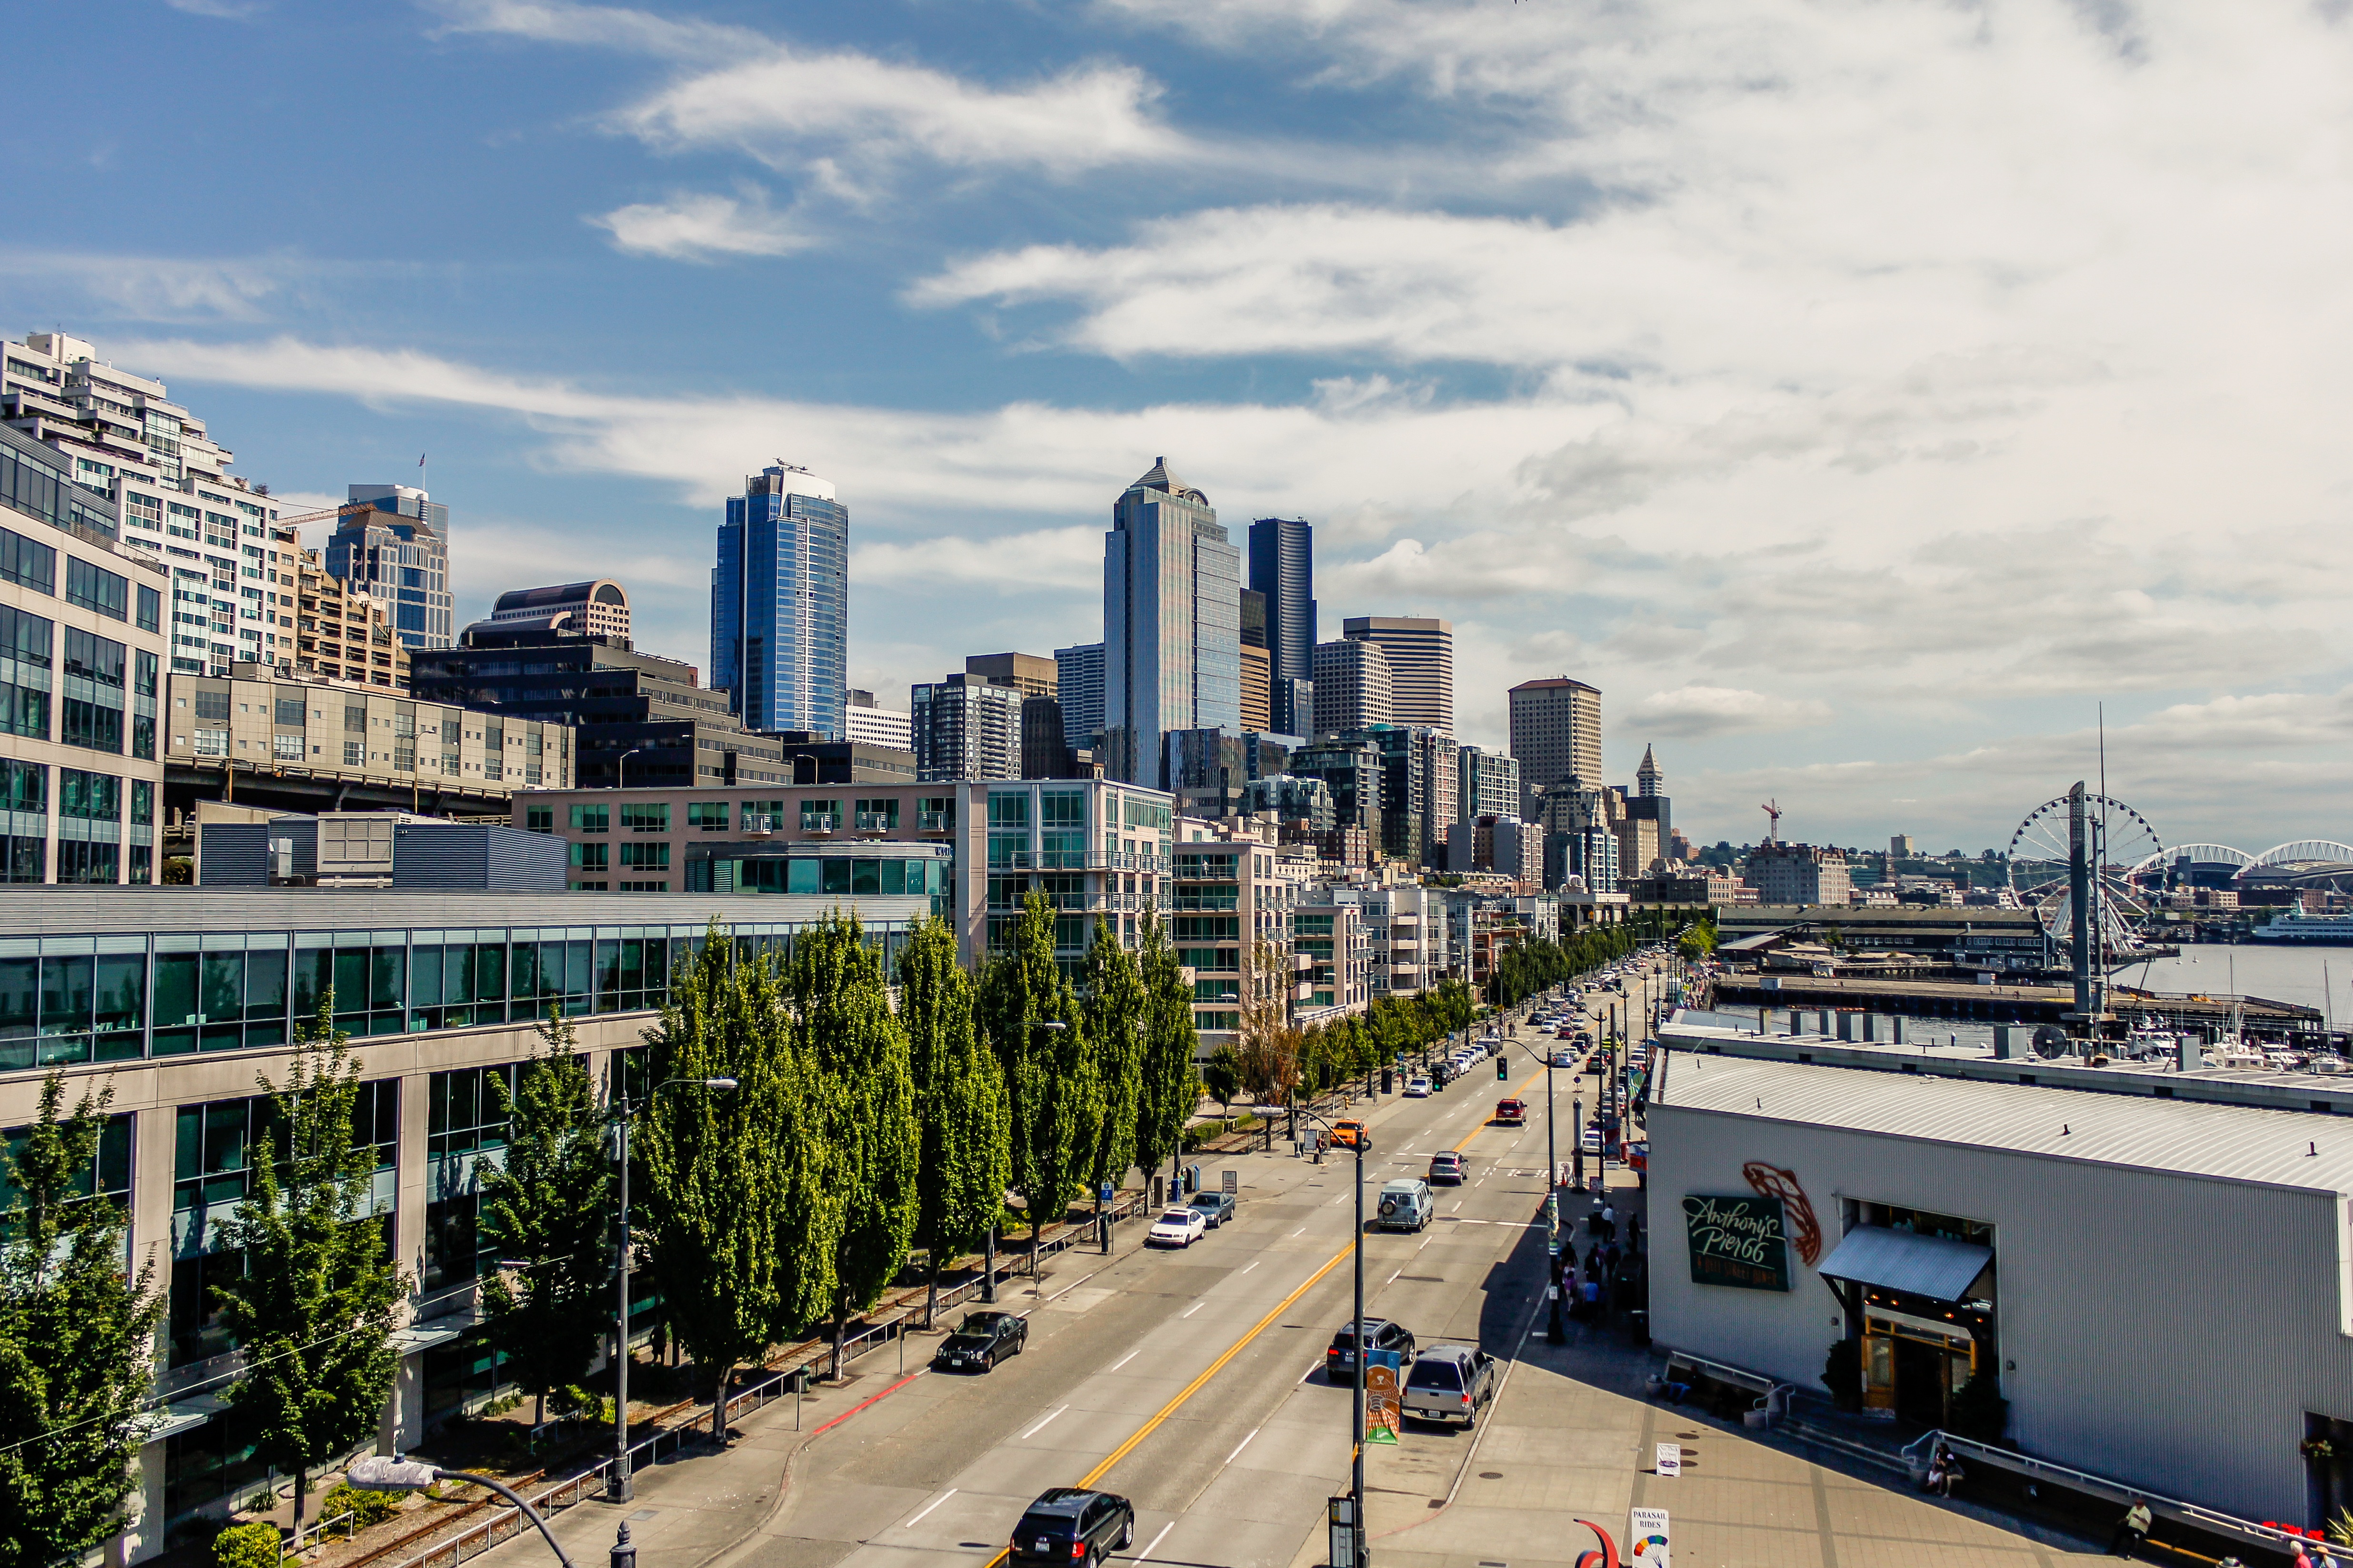
architecture, structure, sky, skyline, view, building, city, skyscraper, urban, cityscape, downtown, transport, construction, high, tower, landmark, business, modern, tower block, public transport, clouds, skyscrapers, metropolis, neighbourhood, urban area, residential area, human settlement, metropolitan area